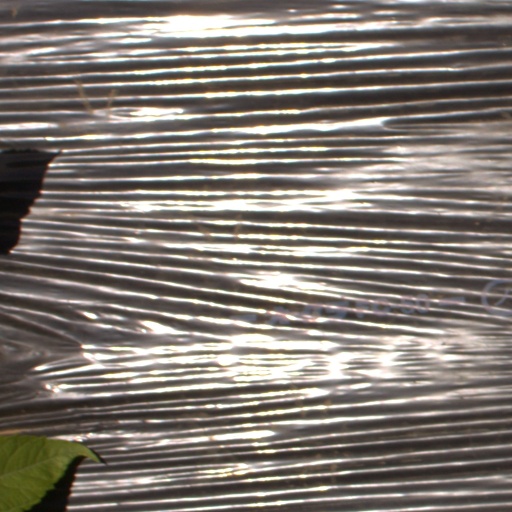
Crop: Jerusalem artichoke